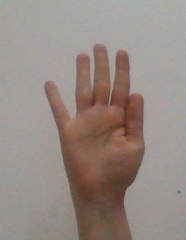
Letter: sheen